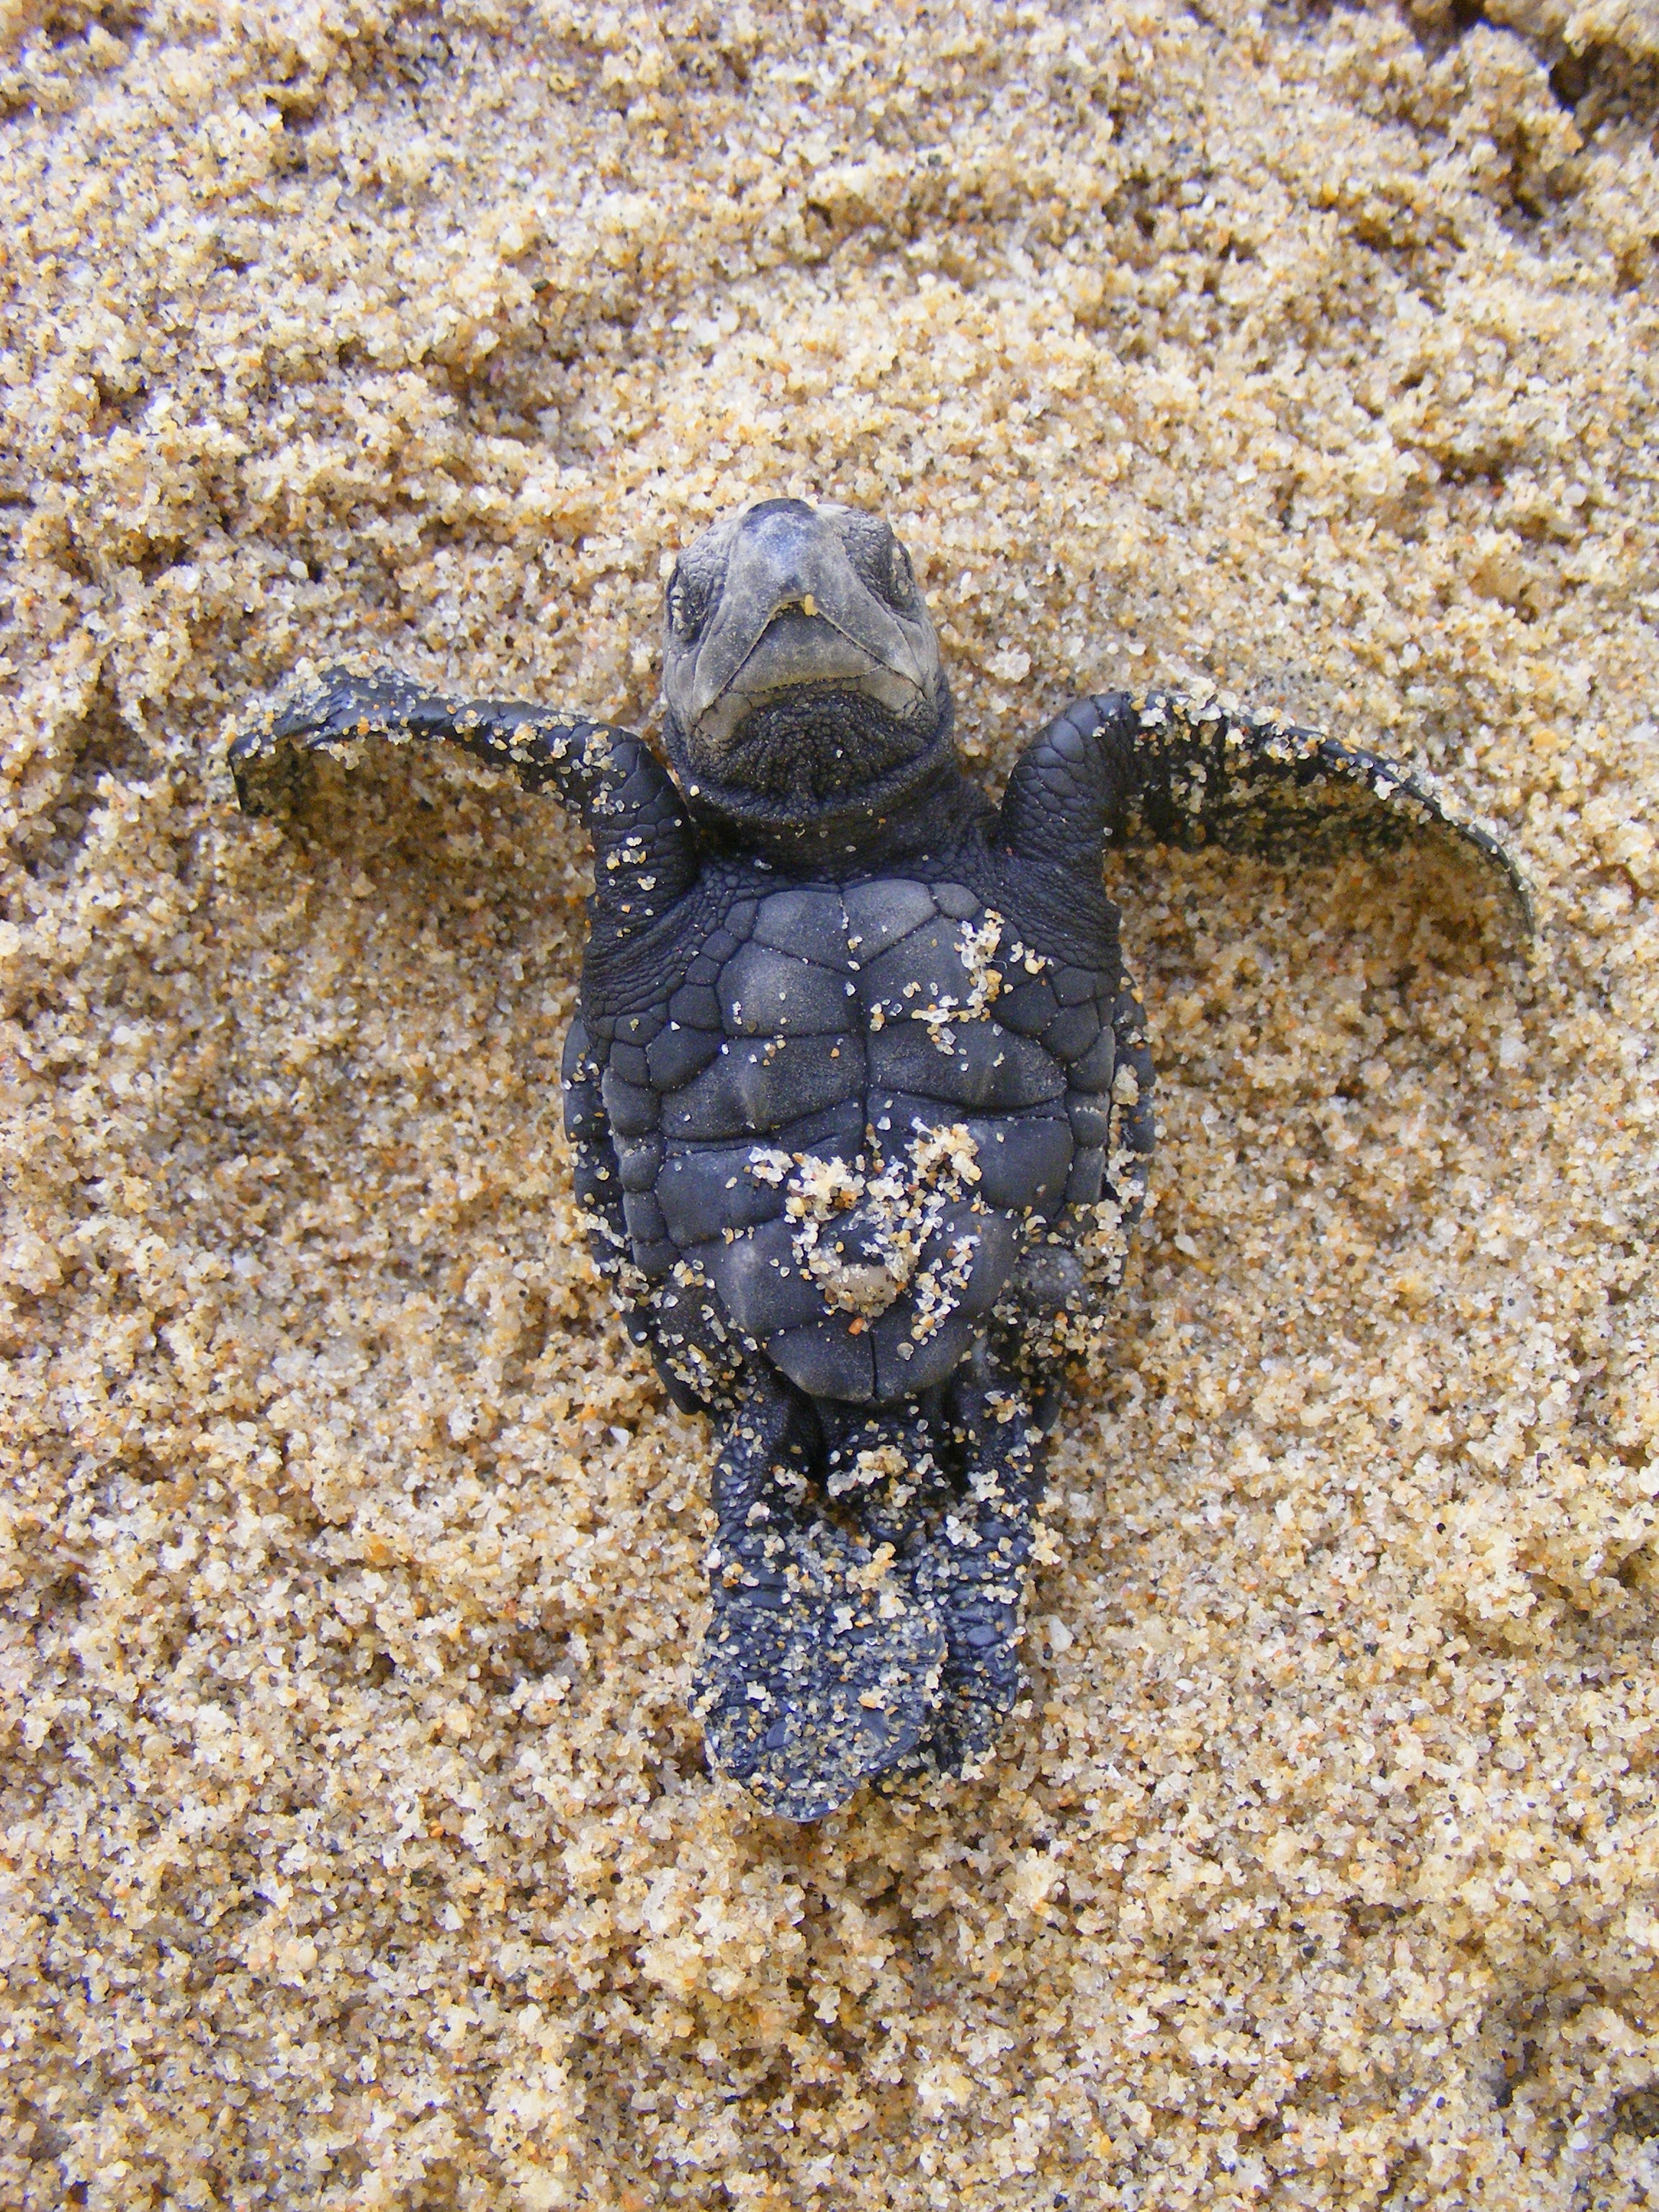
cute, wildlife, biology, turtle, sea turtle, reptile, baby, fauna, newborn, endangered, vertebrate, common snapping turtle, marine biology, baby sea turtle, olive ridley turtle, ridley